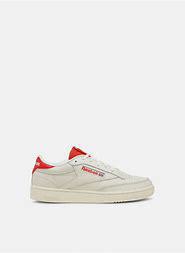
Brand: Reebok
Model: Club C 85 Mu